Dölf Mettler

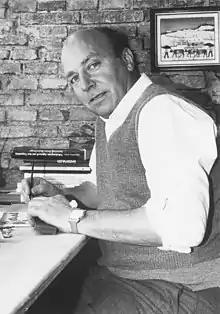

Dölf Mettler (22 May 1934 – 15 October 2015) was a Swiss yodeler, composer and painter.